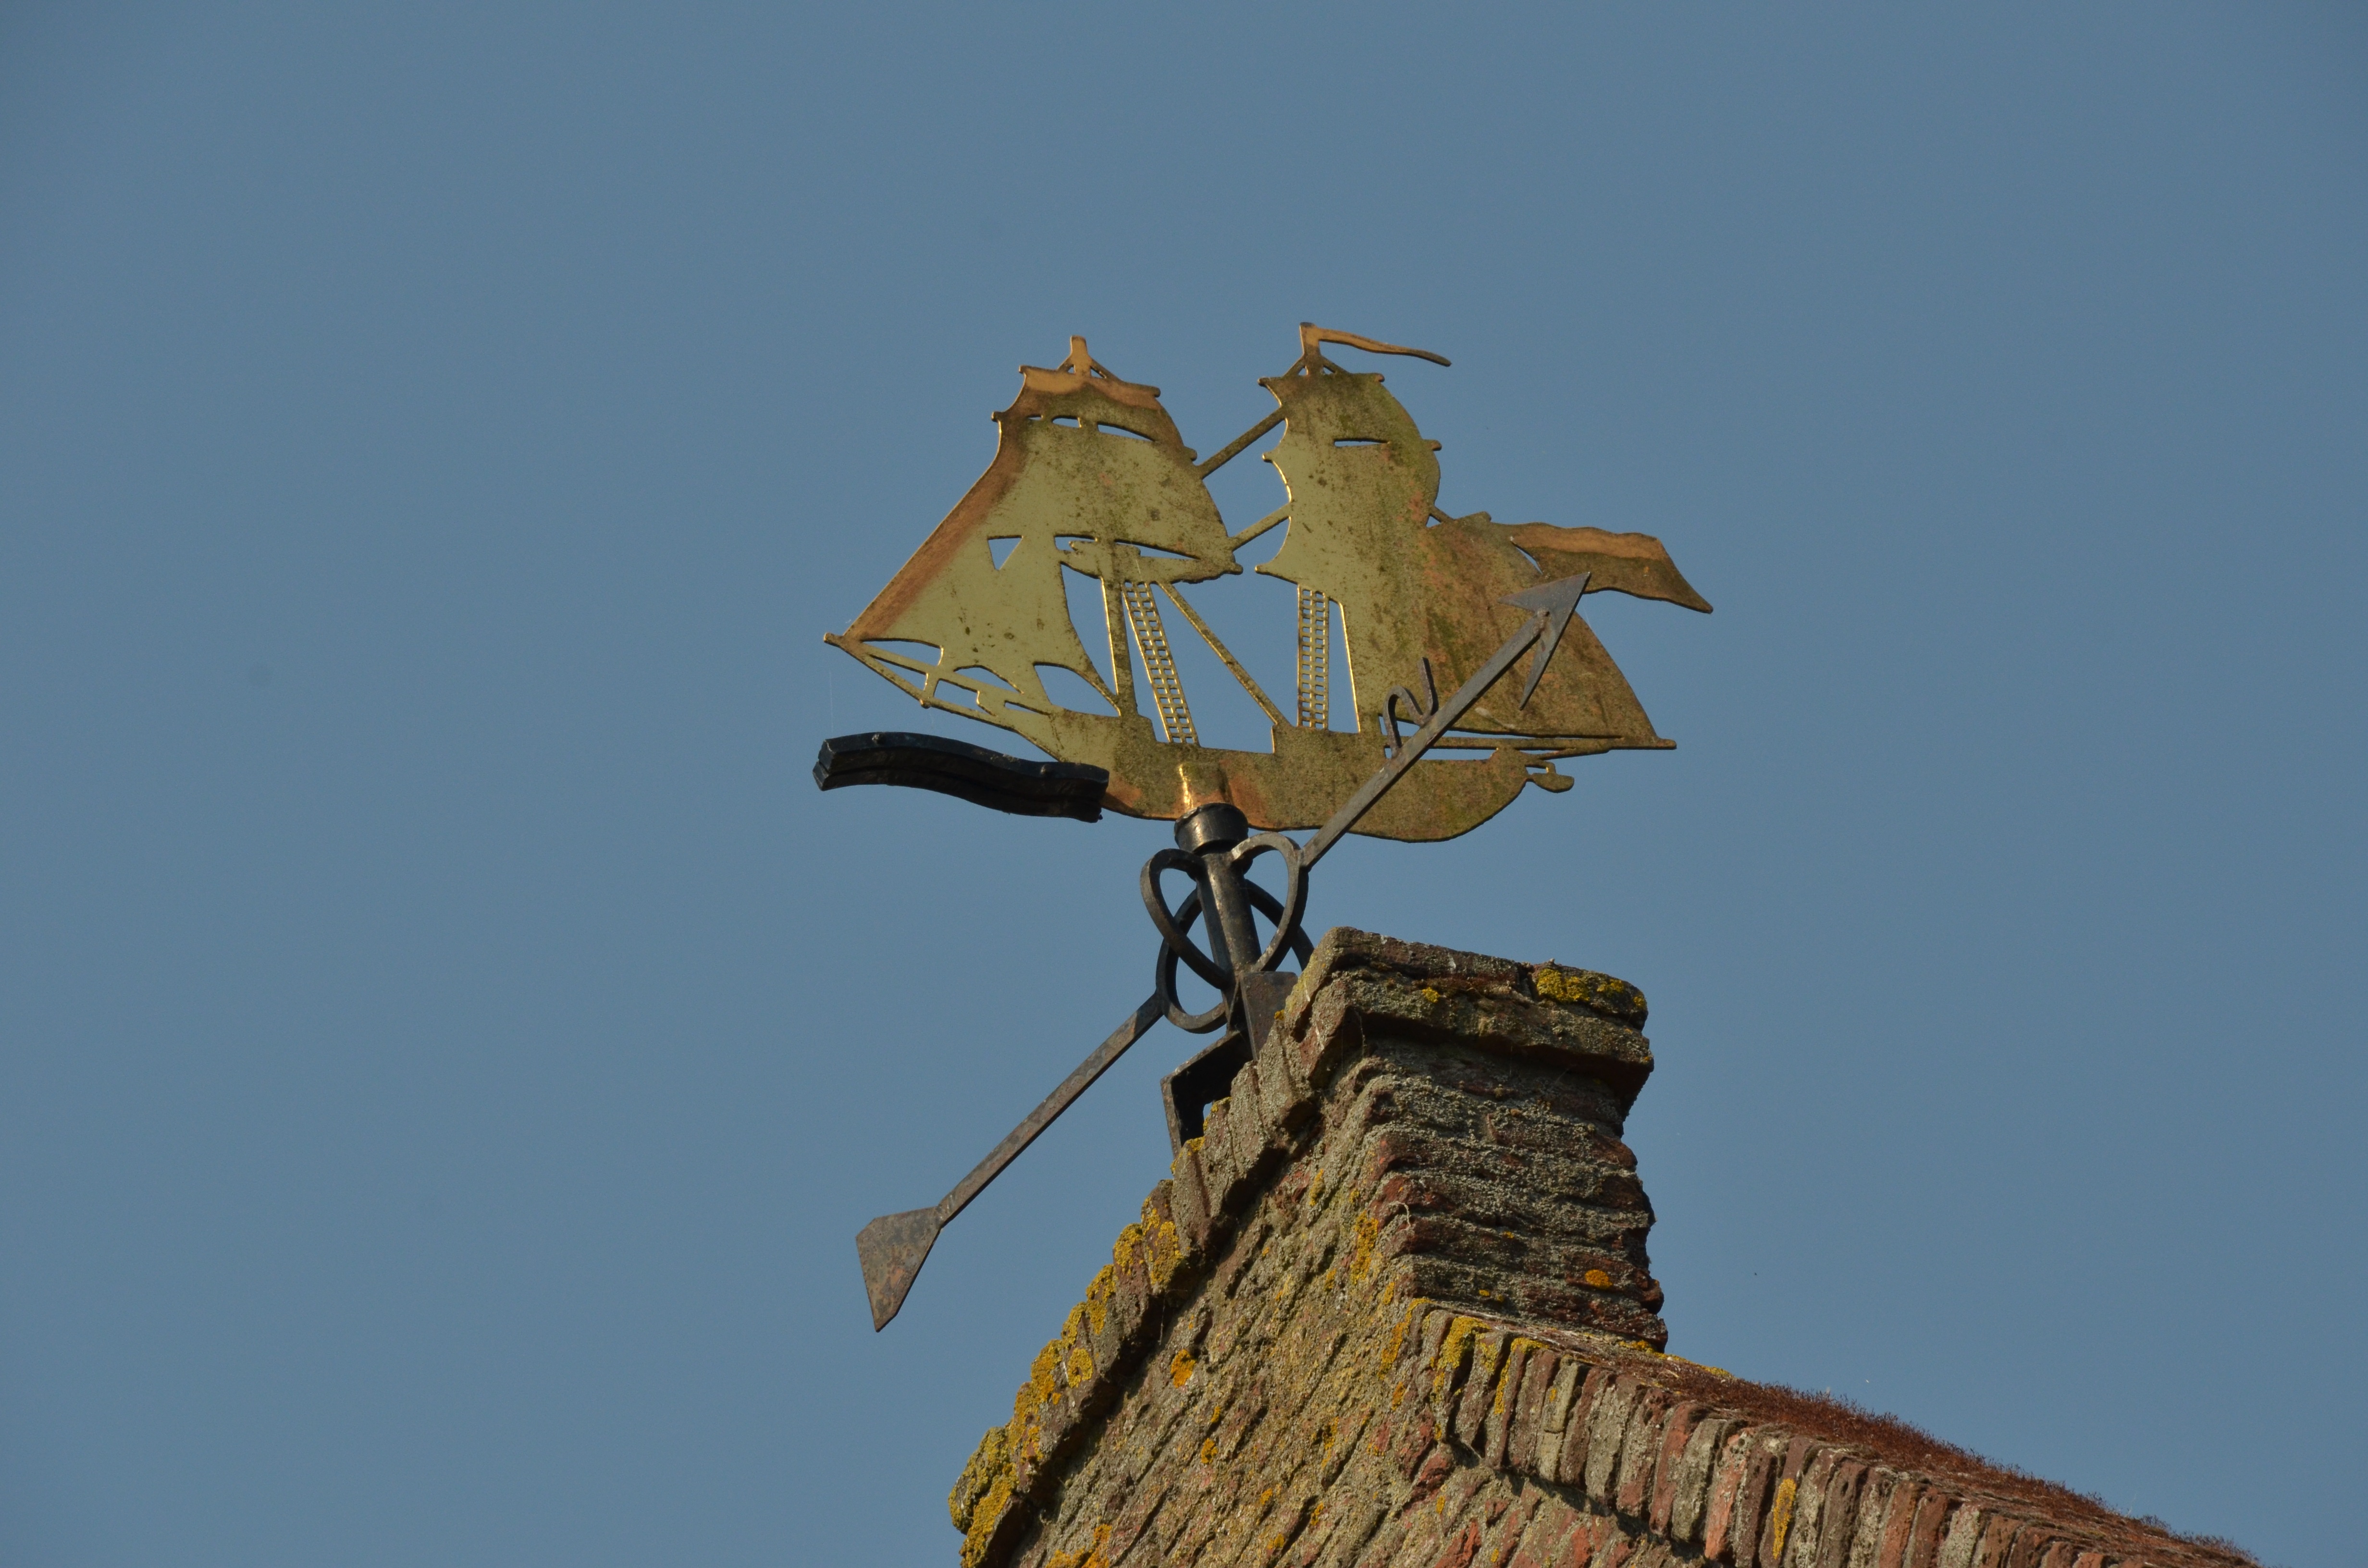
sky, windmill, wind, ship, tower, metal, chimney, steeple, weather vane, sailing ship, wind vane